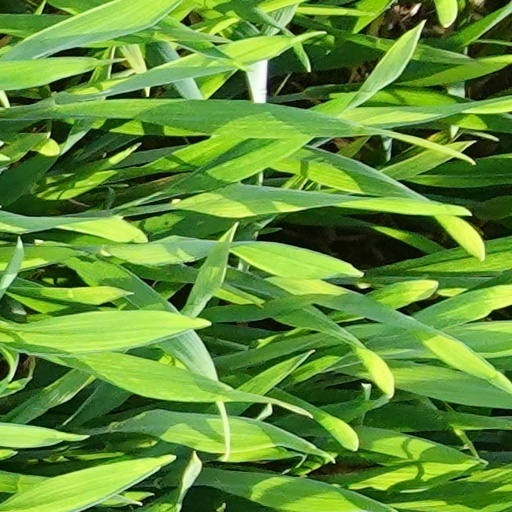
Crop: wheat